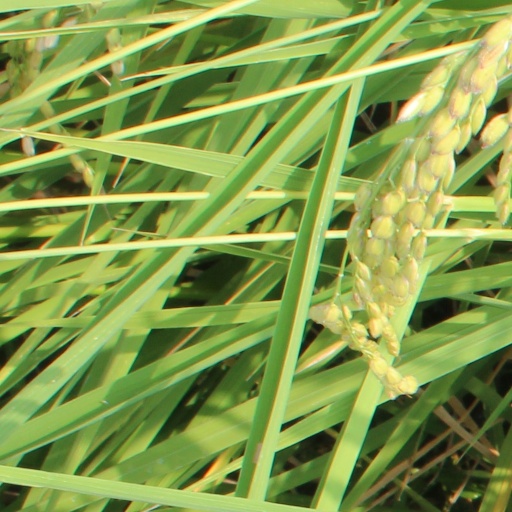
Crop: rice